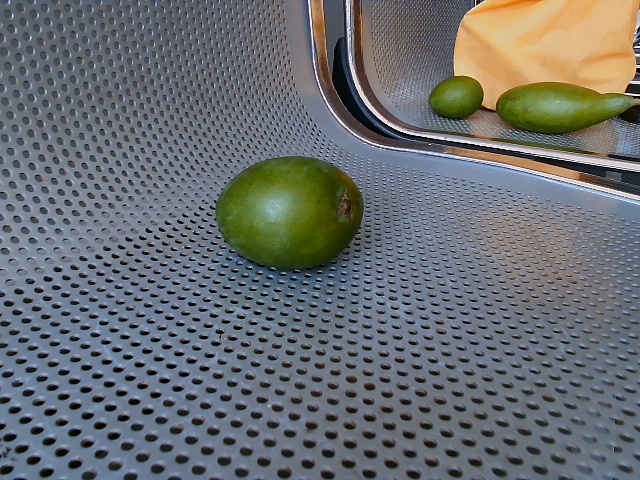
Label: Raw_Mango